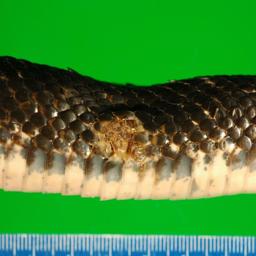
Animal: snakes